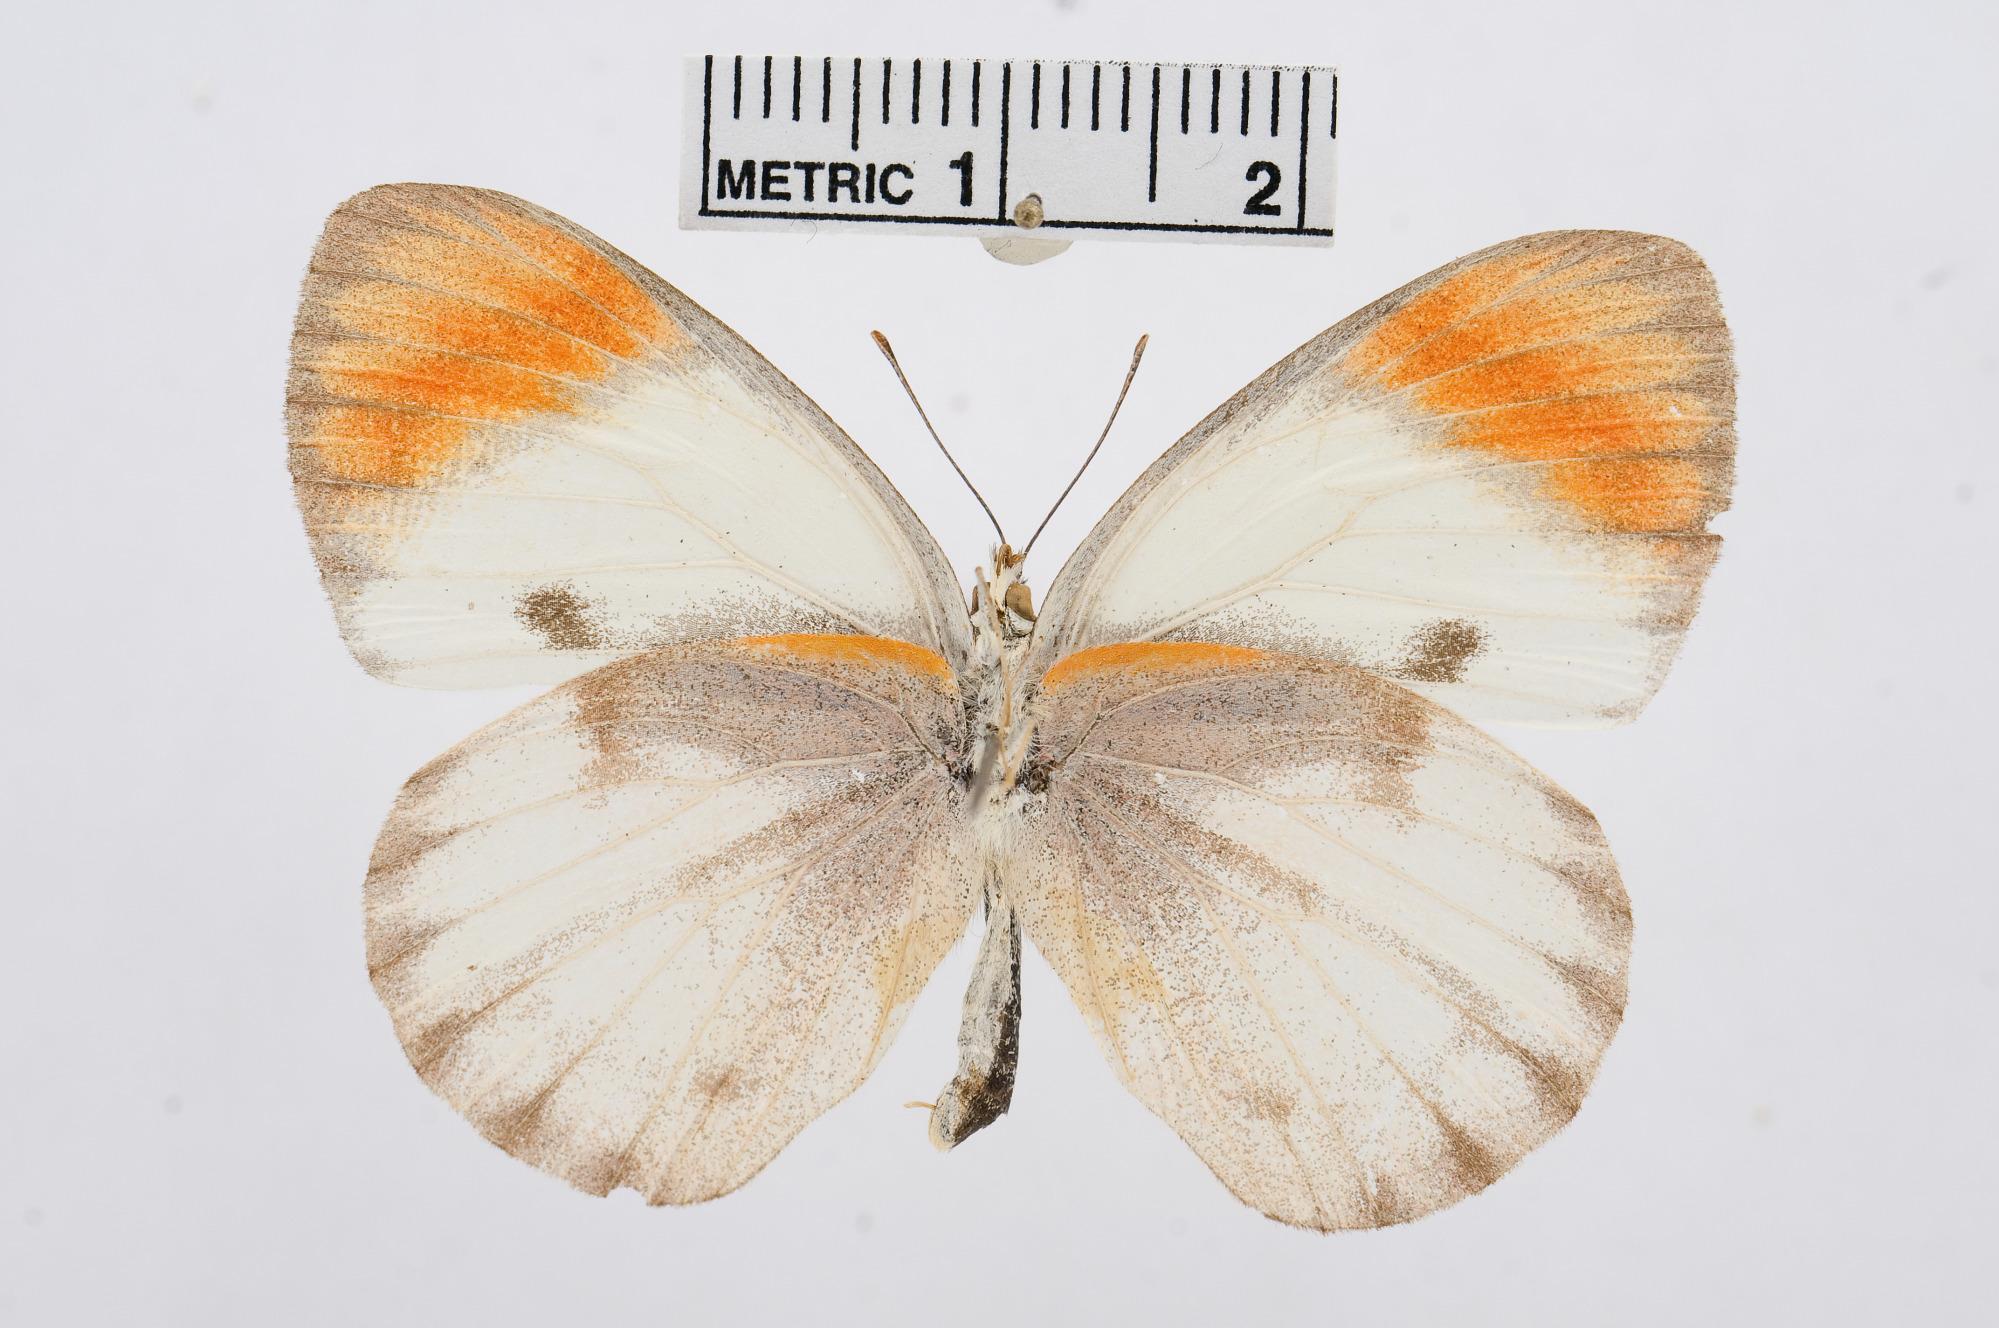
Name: Colotis evenina
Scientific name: Colotis evenina
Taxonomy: Animalia, Arthropoda, Hexapoda, Insecta, Lepidoptera, Pieridae, Pierinae